Jonny Dixon

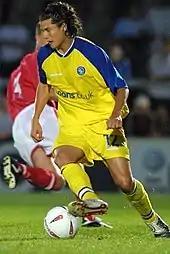
Dixon playing for Wycombe Wanderers

Dixon began his career as a trainee with Wycombe Wanderers, turning professional in August 2001. Following regular reserve team appearances during 2001–02, Dixon was given a squad number by manager Lawrie Sanchez at the beginning of season 2002–03. He made his debut, as a late substitute for Stuart Roberts against Northampton Town on 13 August 2002. Despite suffering a knee injury, he still managed to score five goals in seven starts for the Blues, earning himself a contract through to 2005.